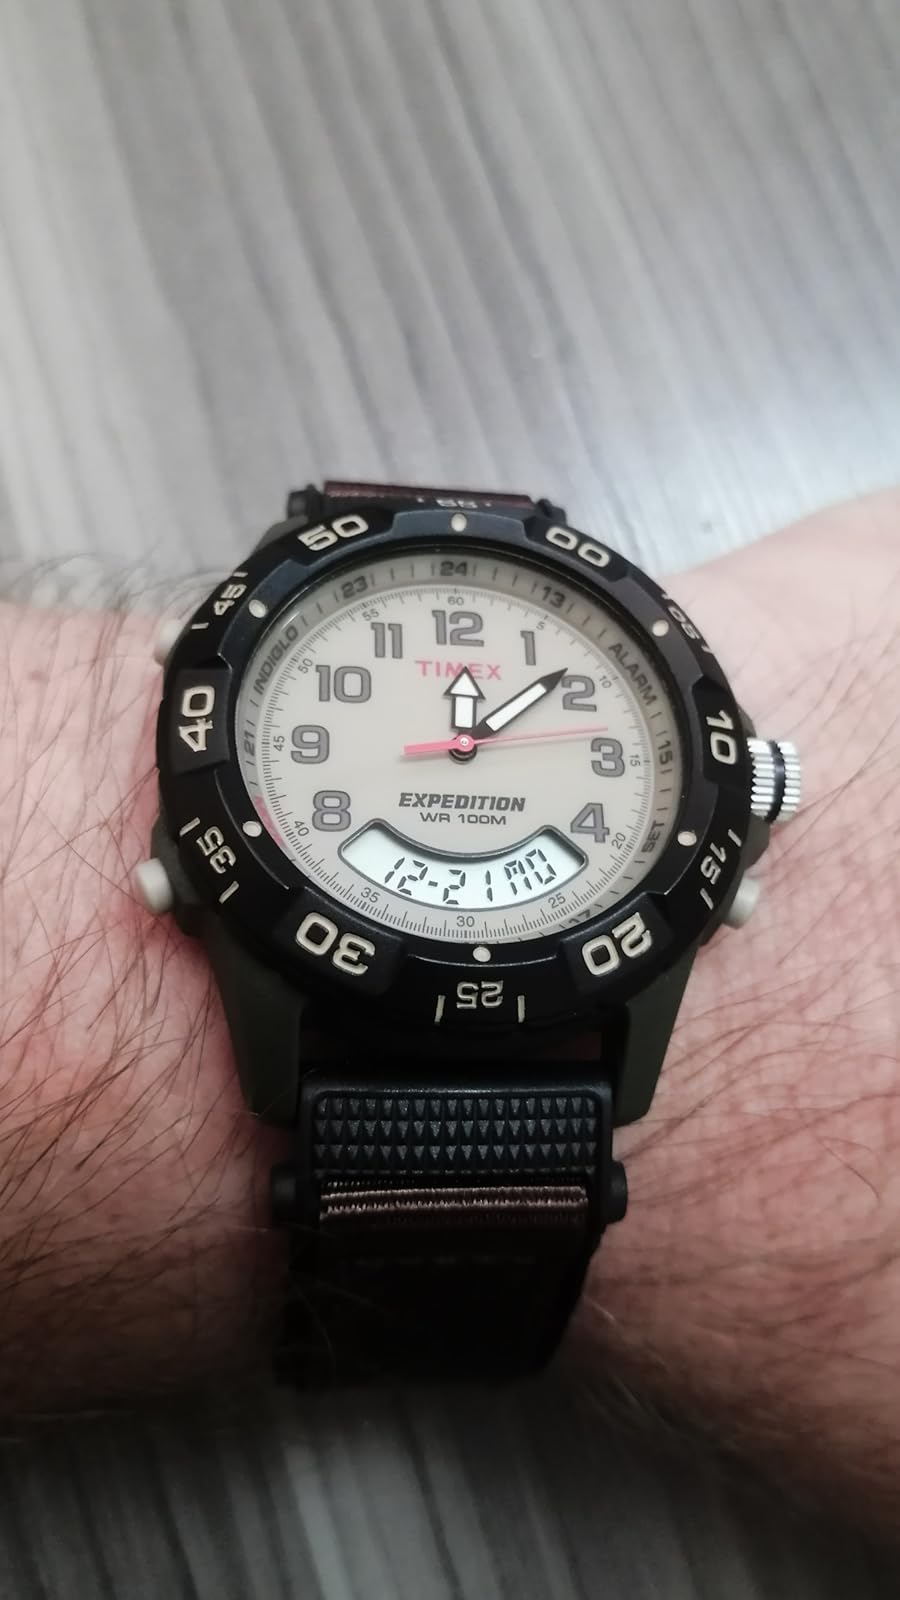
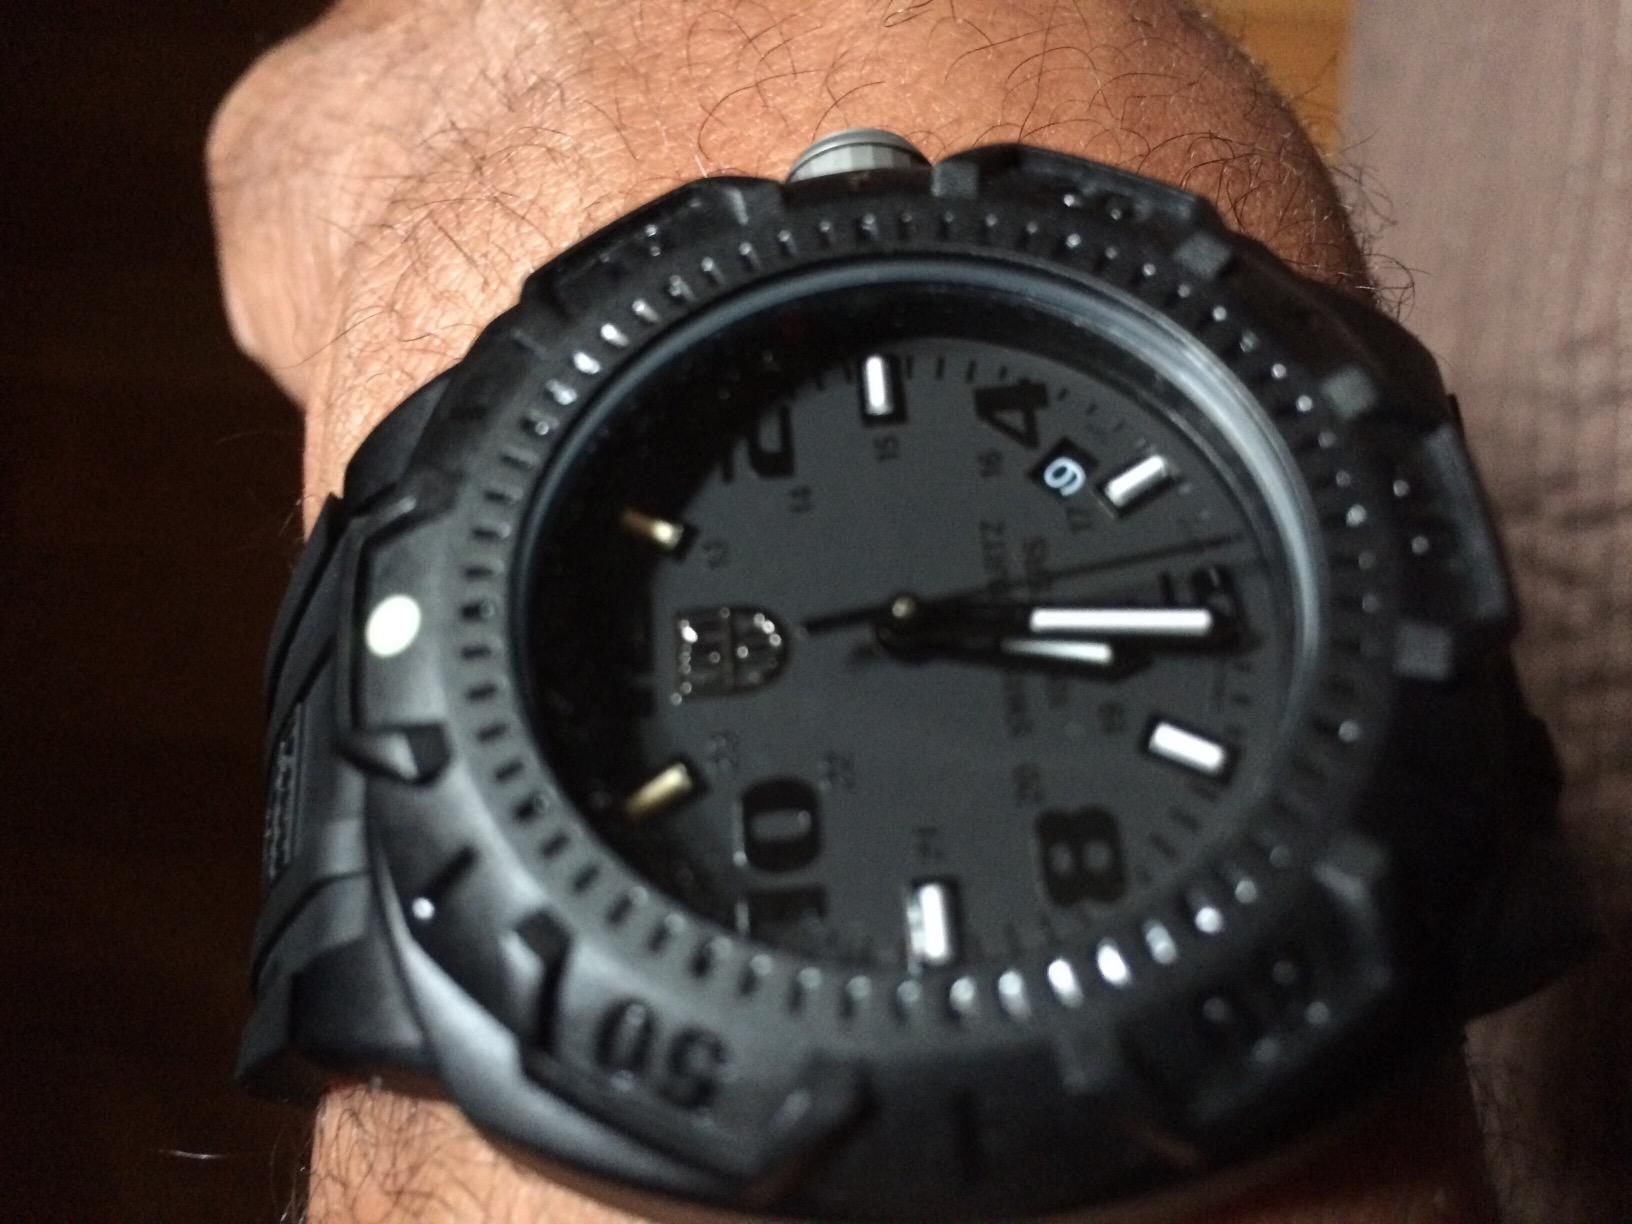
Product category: accessories_watch
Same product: no